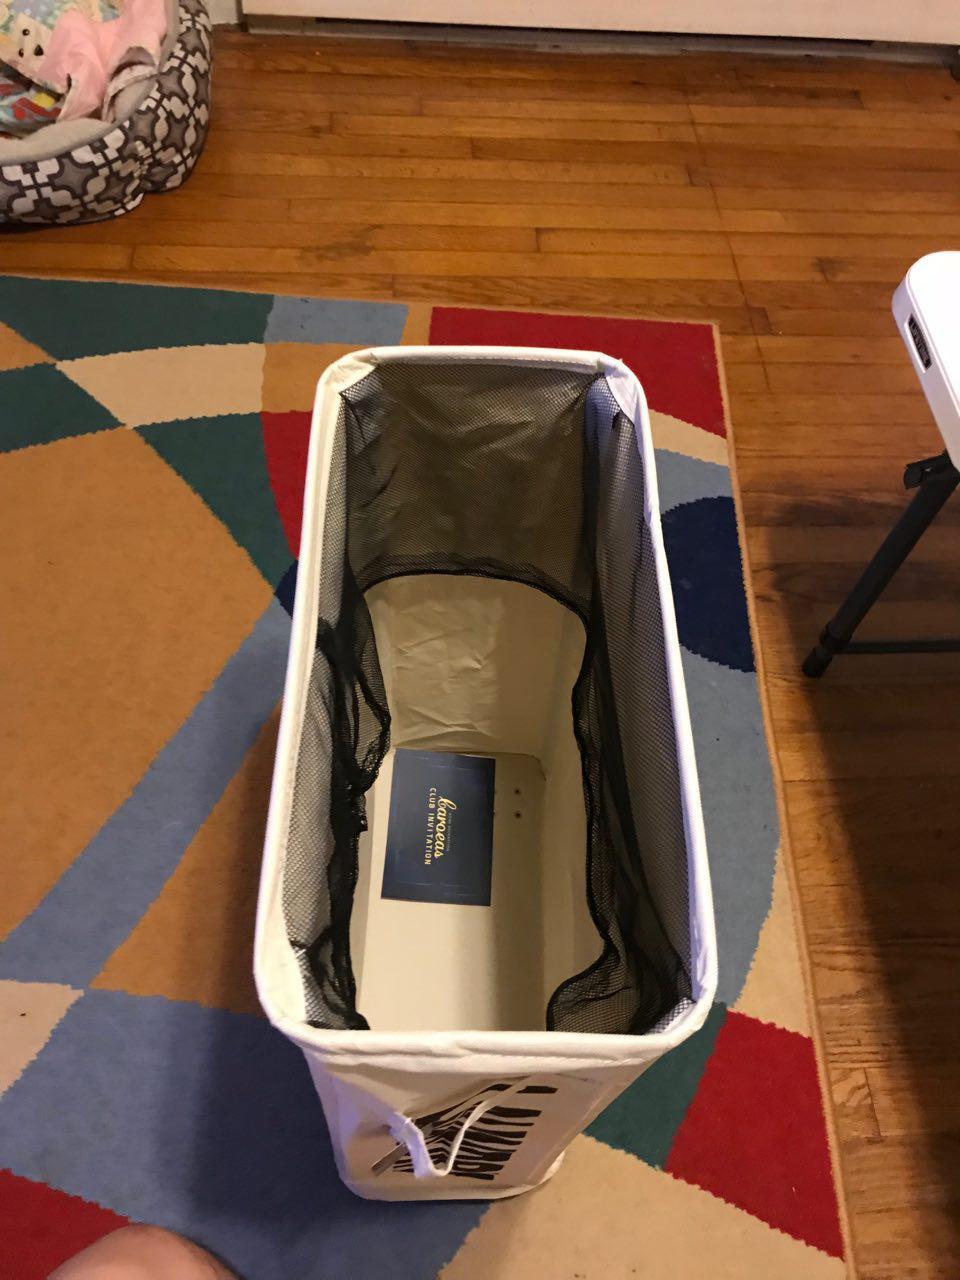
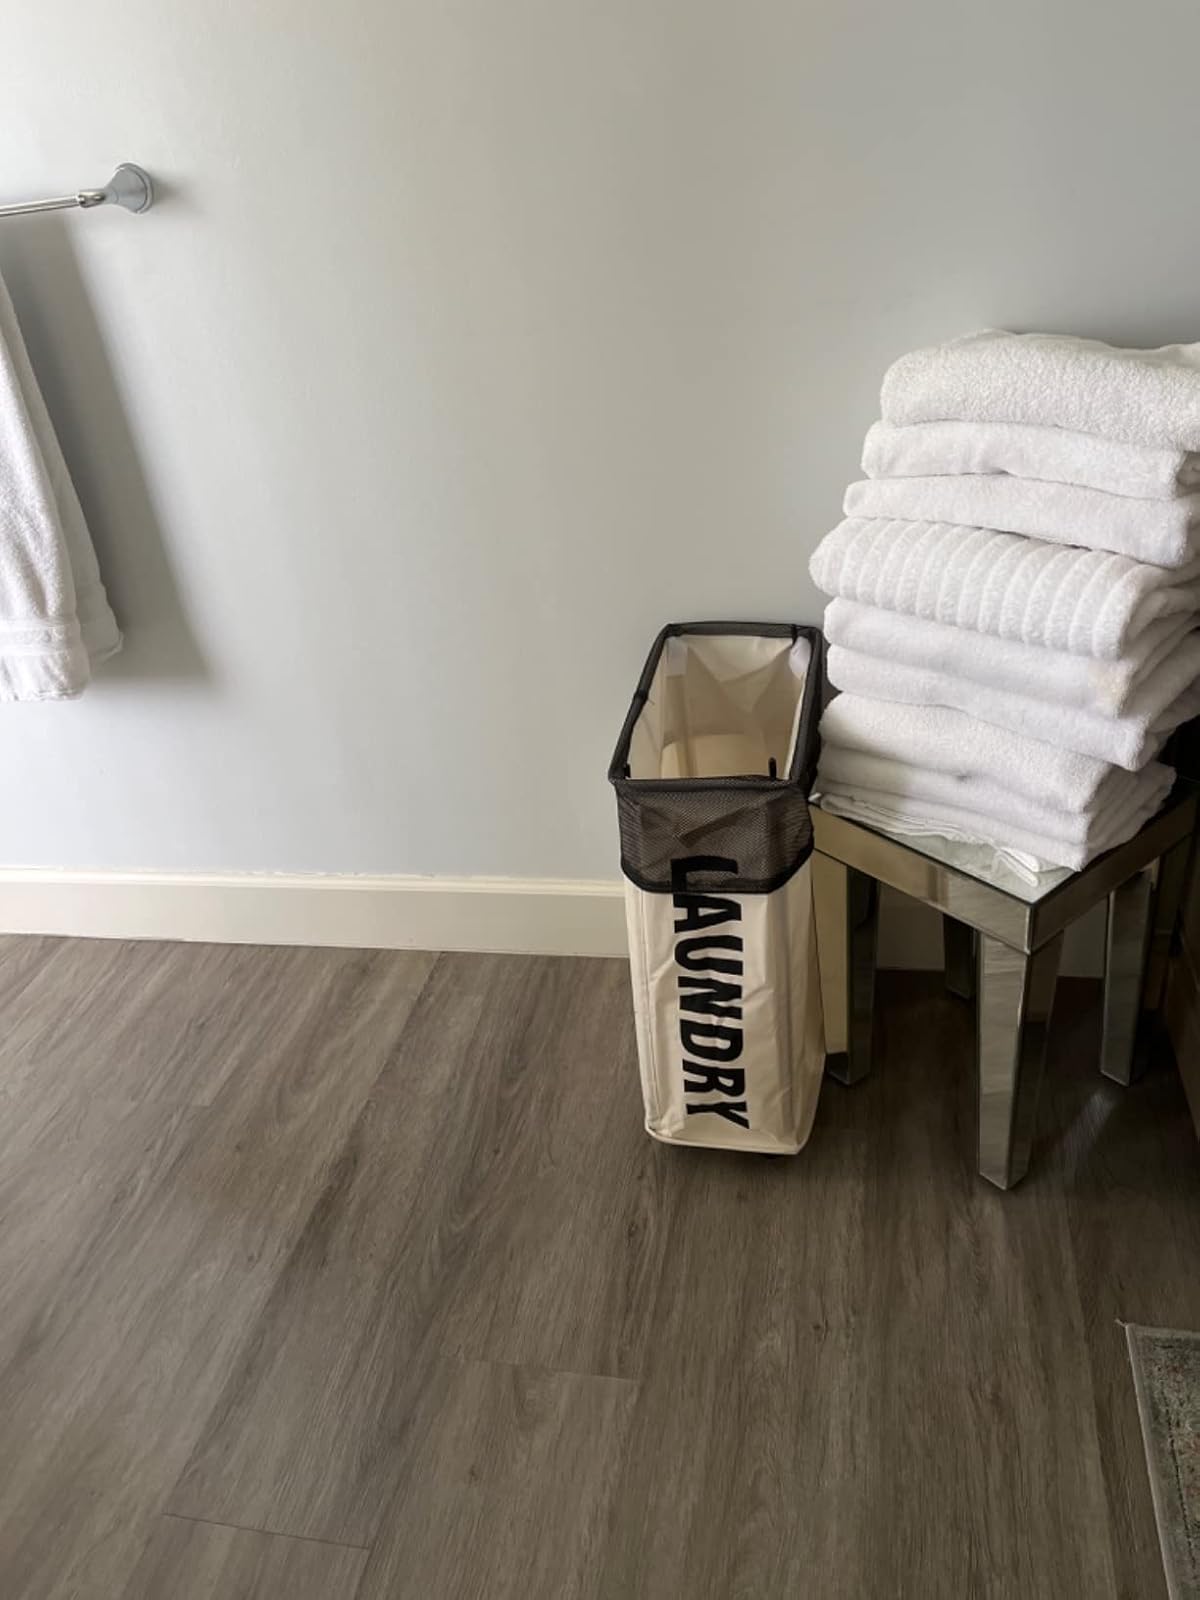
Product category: items_hamper
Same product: yes